Buick Avista

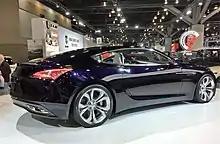
Rear view

However, Buick ultimately decided not to make the Avista. Despite the interest, Buick restated it was a design study and would not be produced. They also decided not to make a sedan version of the Avista to replace the Buick Regal.